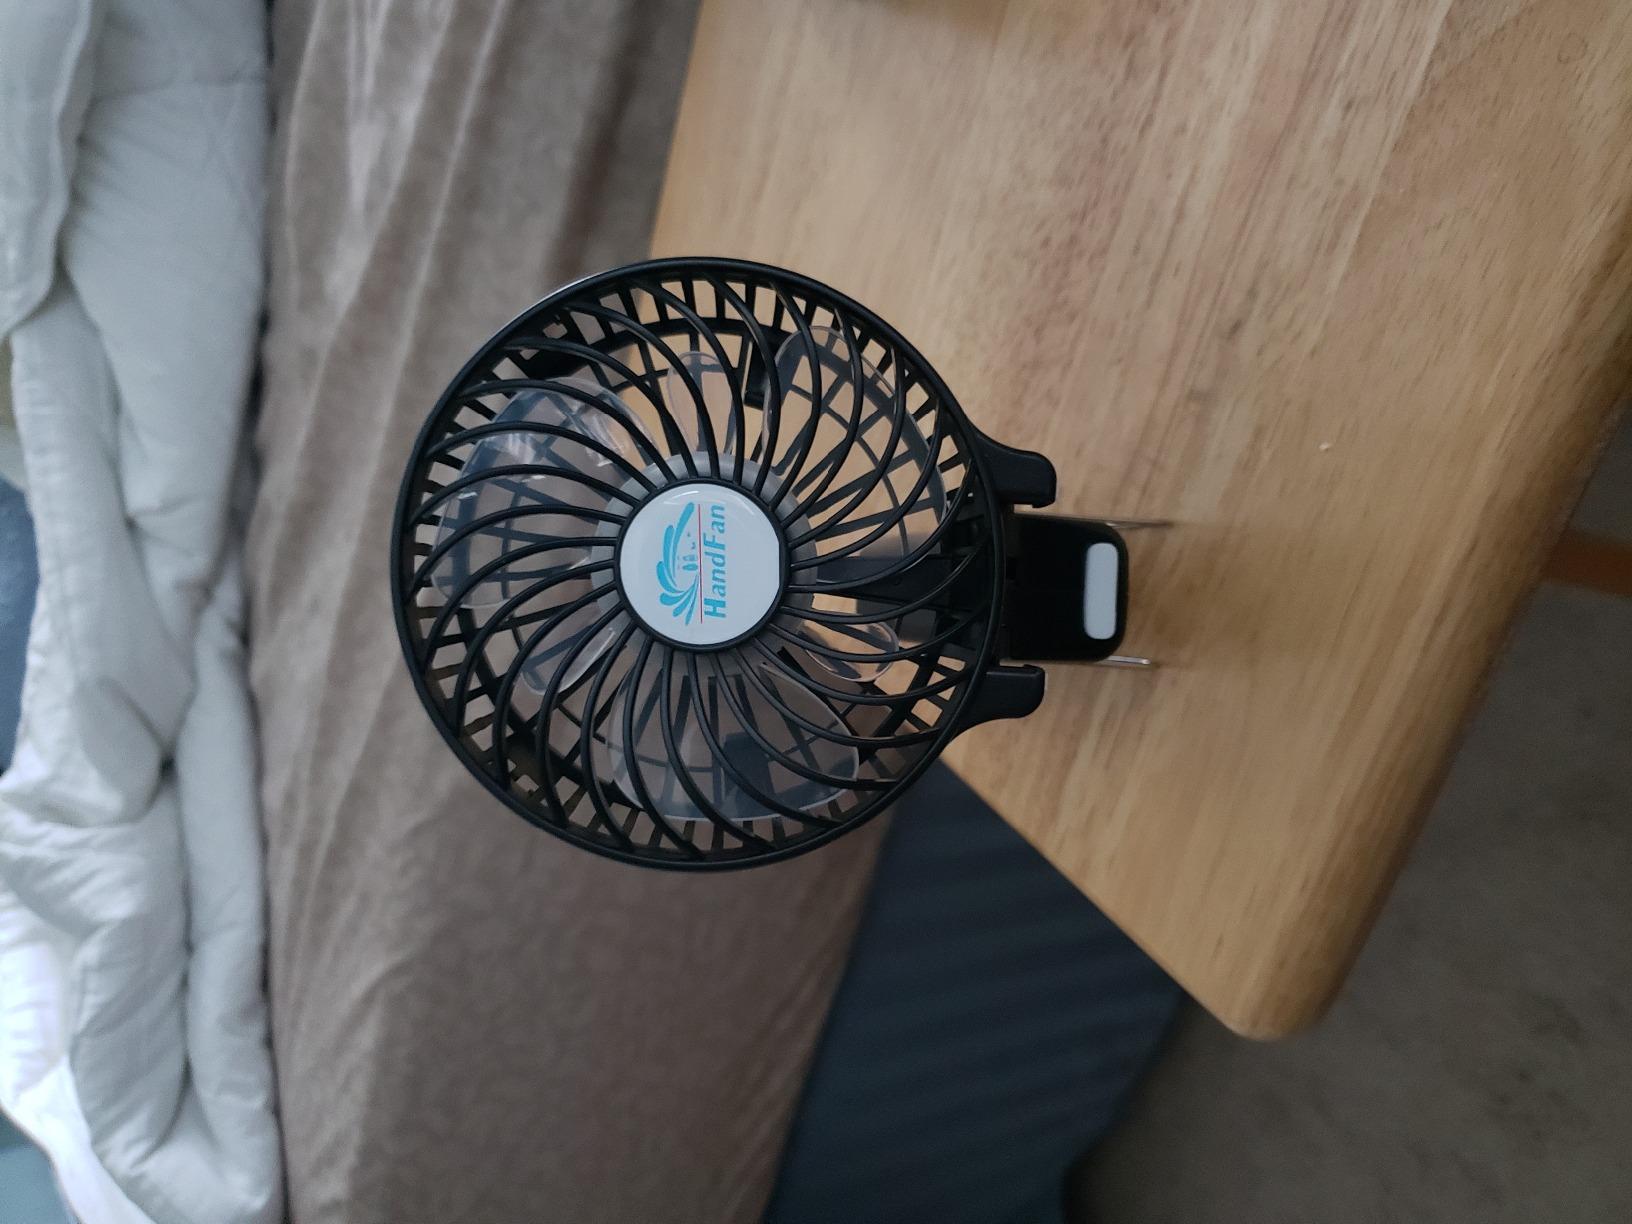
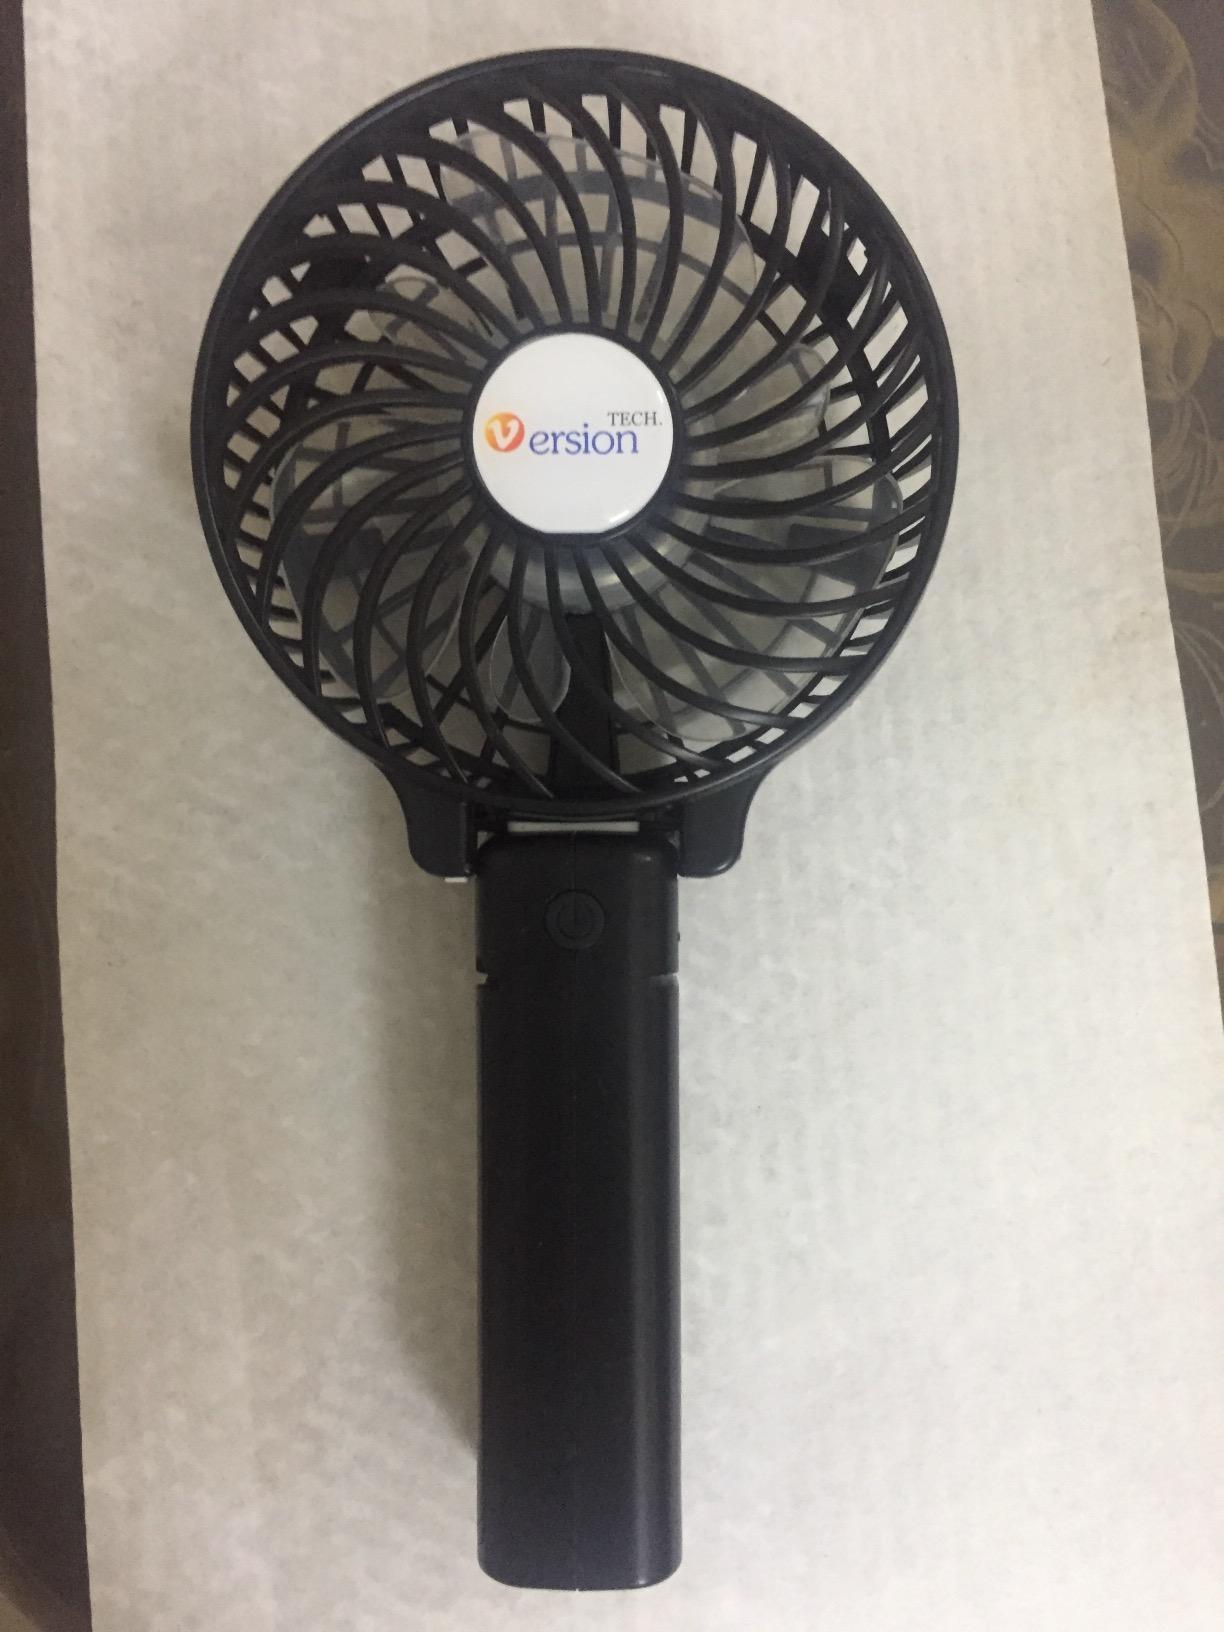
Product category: fan
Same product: yes